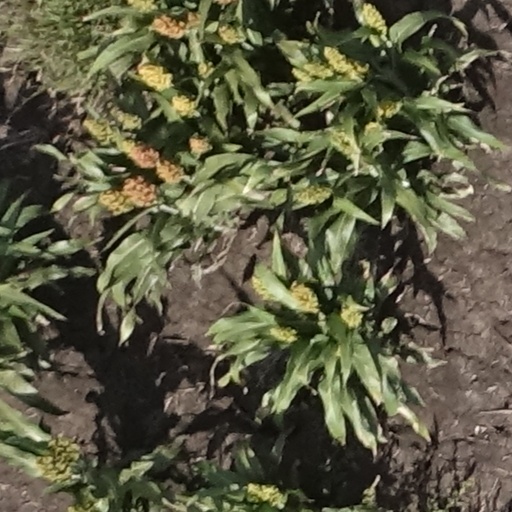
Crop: sorghum